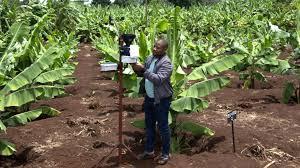
Mtu mmoja mwenye darubini aliye katikati ya shamba la mgomba ya ndizi iliyopandwa kwa mpangilio wa mstari upande ikiwa ni shamba iliyo tolewa nyasi huku kasimamisha mlingoti wa darubini na karatasi mkononi mwake.